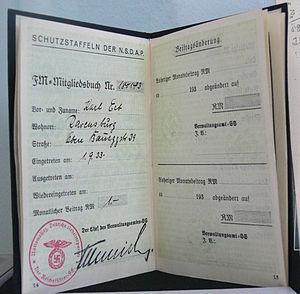
Un förderndes Mitglied der SS, est un adhérent de la SS qui ne prend pas part au service actif mais la soutient financièrement. Adolf Hitler autorise cette organisation en 1925, et l'interdit pour la SA en 1926. Les membres bienfaiteurs sont recrutés dès septembre 1926, selon la volonté de l'Oberleiter SS Joseph Berchtold. Si l'adhésion au parti NSDAP n'est pas requise, en revanche seuls des « aryens » peuvent devenir membres bienfaiteurs.